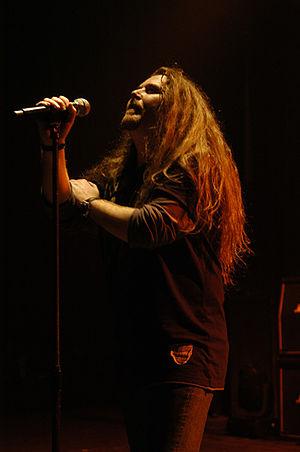
Mezarkabul, ou Pentagram, est un groupe de heavy metal turc, originaire de Bursa. Formé en 1987 par Hakan Utangaç et Cenk Ünnü, il est le premier groupe de metal à avoir eu un succès significatif en Turquie et avoir exporté leur musique en dehors de ses frontières. Leurs compositions intègrent des éléments de la musique traditionnelle turque.